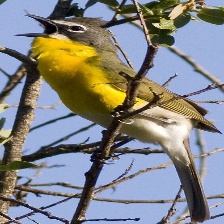
Species: YELLOW BREASTED CHAT
Scientific name: ICTERIA VIRENS